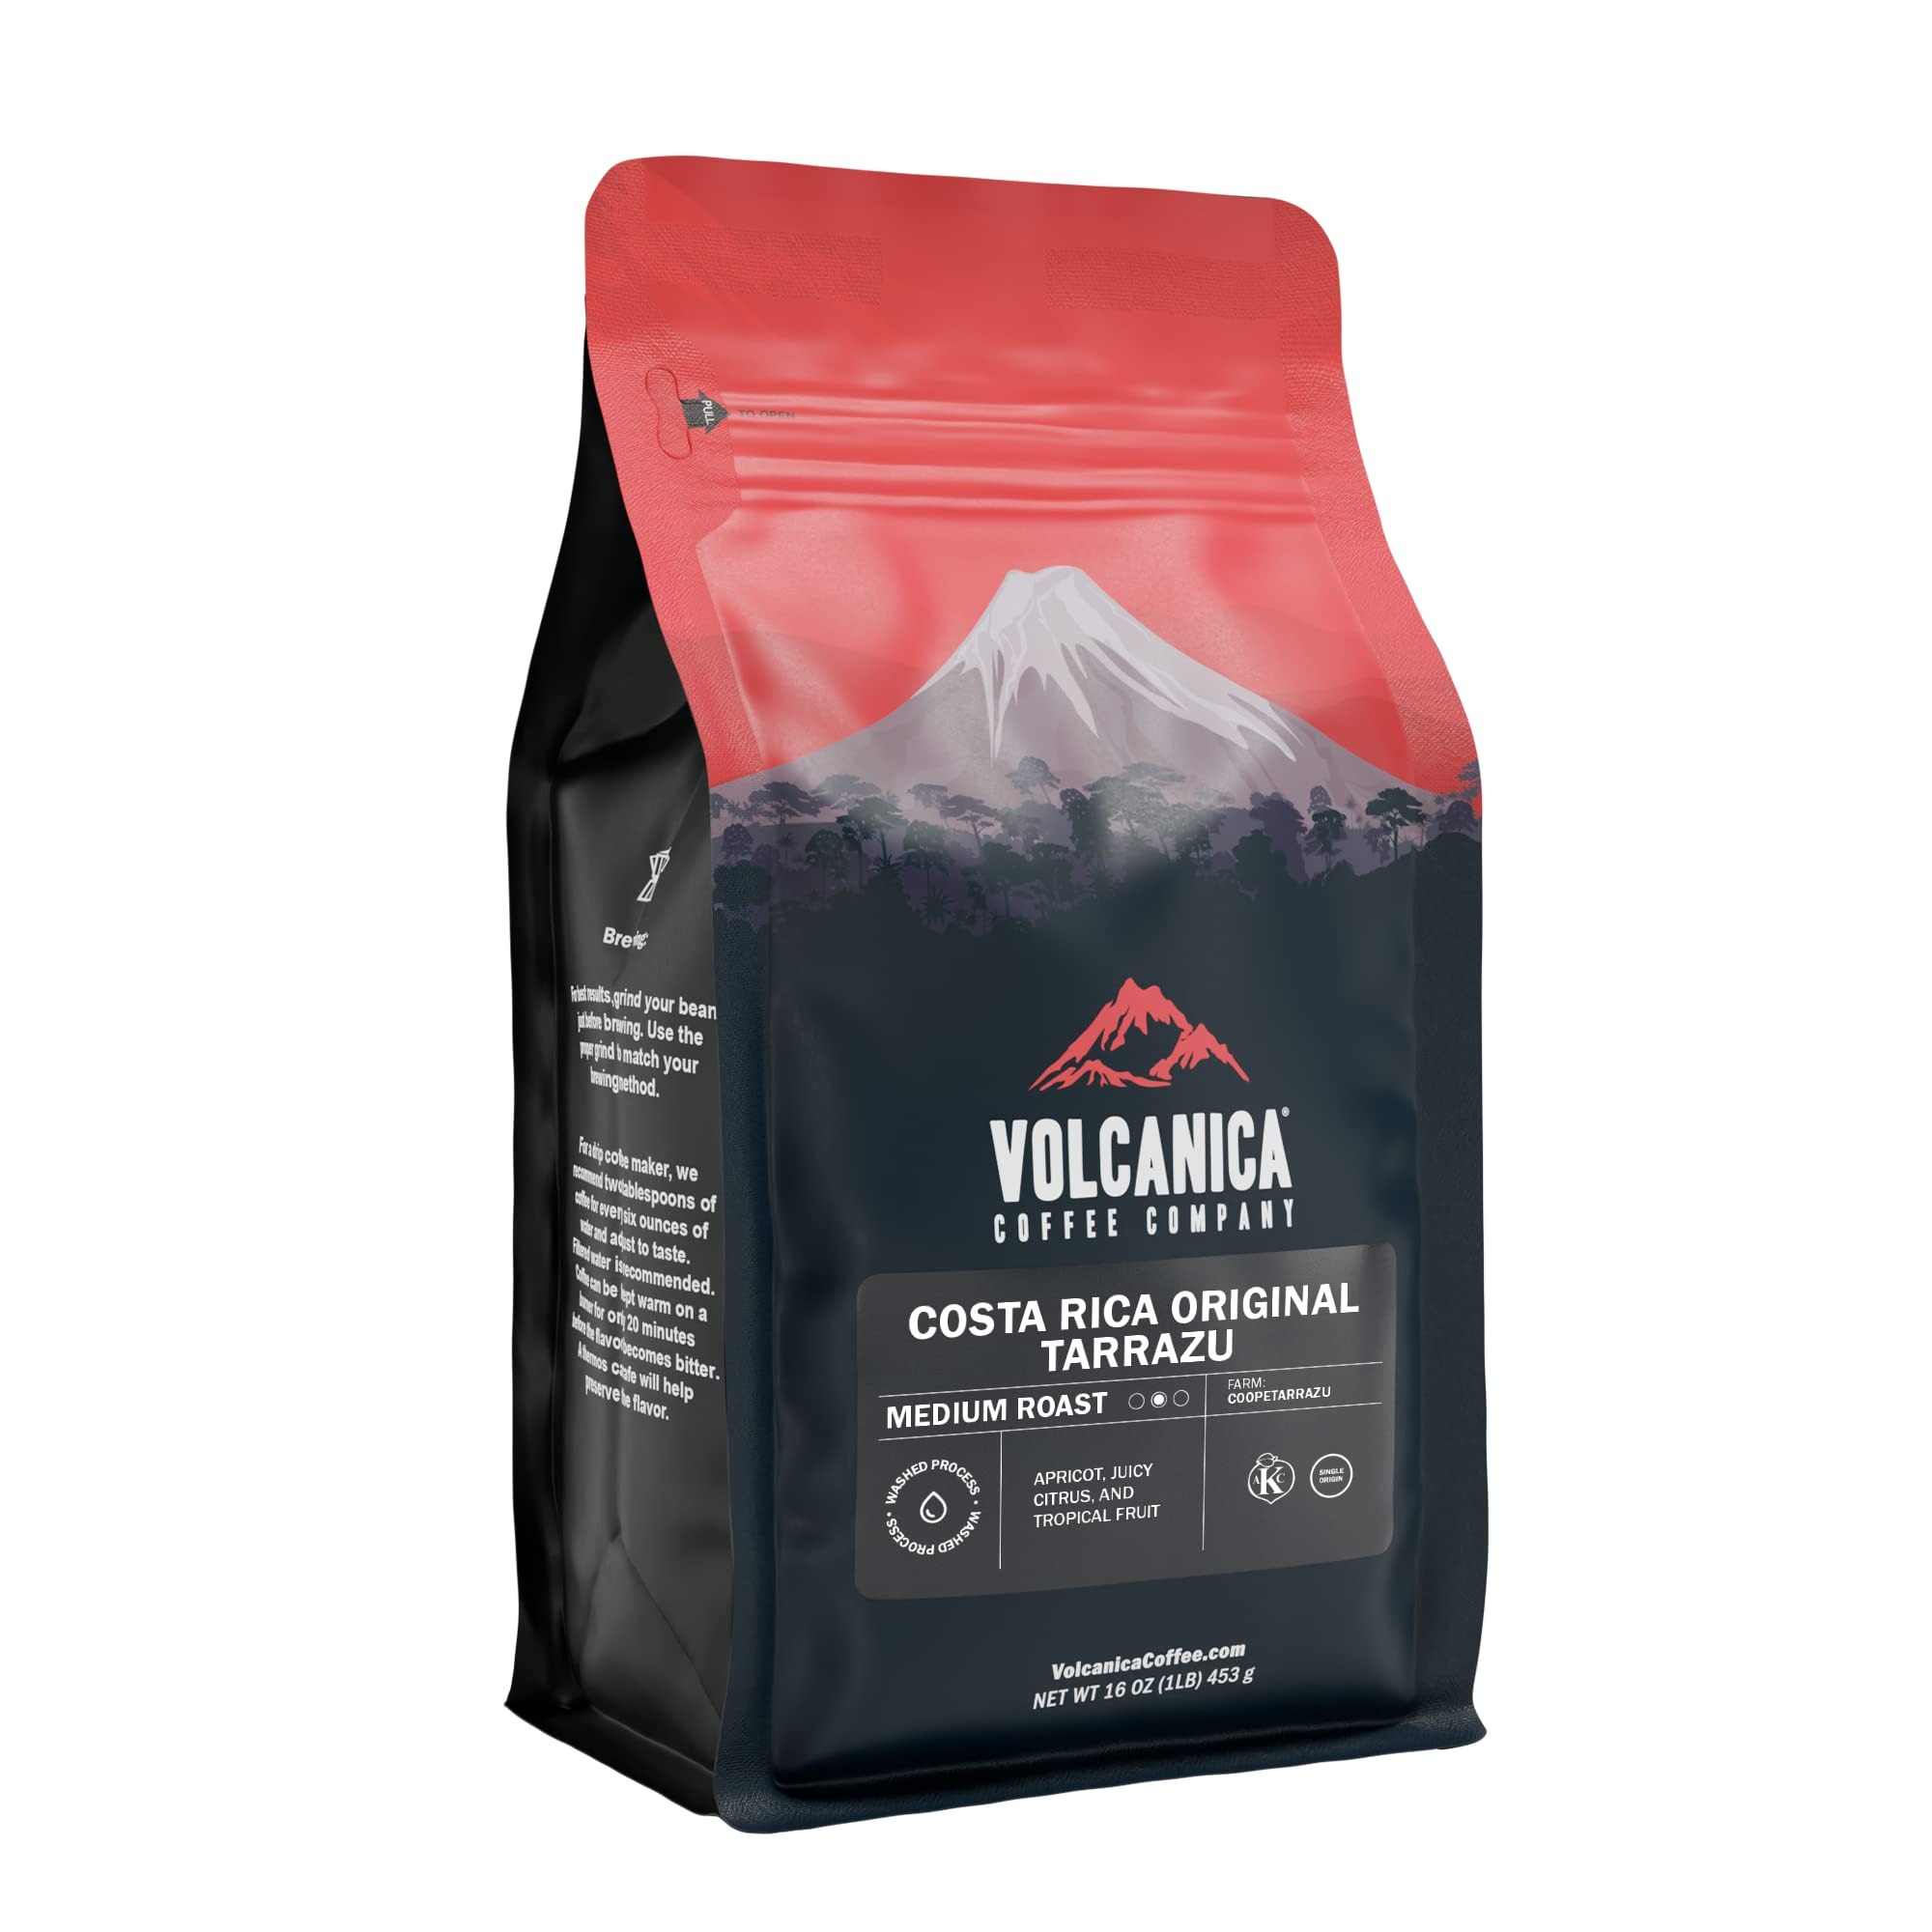
Item Name: Costa Rica Coffee, Tarrazu Original, Ground, Medium Roast, Fair Trade, Fresh Roasted, Kosher, 16-ounce
Bullet Point 1: 100% Pure Costa Rica Tarrazu Coffee for a smooth, bright cup, well balanced flavor with a subtle chocolate flavor.
Bullet Point 2: Grown at high altitudes on volcanic soil, where the cherries ripen more slowly which give it a rich and hearty flavor. Fair Trade Certified, Rain Forest Alliance Certified and Shade Grown to care for the workers and the earth.
Bullet Point 3: Medium roasted ground coffee allowing the true flavor characteristic to come through for a remarkable taste.
Bullet Point 4: Fresh roasted then immediately packed and sealed to assure freshness.
Bullet Point 5: TESTED FOR QUALITY AND SAFETY: Our coffee undergoes rigorous phytosanitary testing before export and lab analysis upon arrival to check for mycotoxins and mold. We then roasted at over 400°F, this meticulous process guarantees a fresh, safe, and impurity-free coffee experience.
Product Description: <p> <strong>Costa Rican Coffee from the Tarrazu mountains</strong> are known as one of the world's finest coffees. Costa Rica Coffee Original is grown at a high altitude on volcanic soil, where the cherries ripen more slowly which give it a rich and hearty flavor. </p> <p> This is a <strong>single origin Tarrazu estate coffee </strong> which is the mountain range producing the highest quality in Costa Rica gourmet coffee. High-mountain grown SHB (Strictly Hard Bean). Master roasted to a medium color preserving the full natural taste. The optimal way for you to experience the full elegance and richness of this fine exotic coffee. A full-bodied and extremely lively finish is unwrapped within this bean with excellent acidity. </p> <p> <strong>Volcanica Coffee</strong> is a specialty importer and retailer of exotic gourmet coffee beans that is committed to offering only the finest quality coffee from volcanic regions around the world that is wonderfully exotic and remarkable in taste. 100% customer satisfaction guaranteed. </p>
Value: 16.0
Unit: Ounce

Price: 19.99